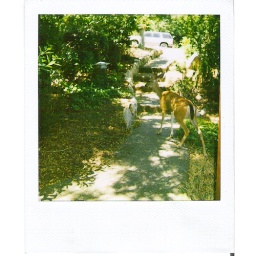
they like to sleep under a tree that's right outside the door